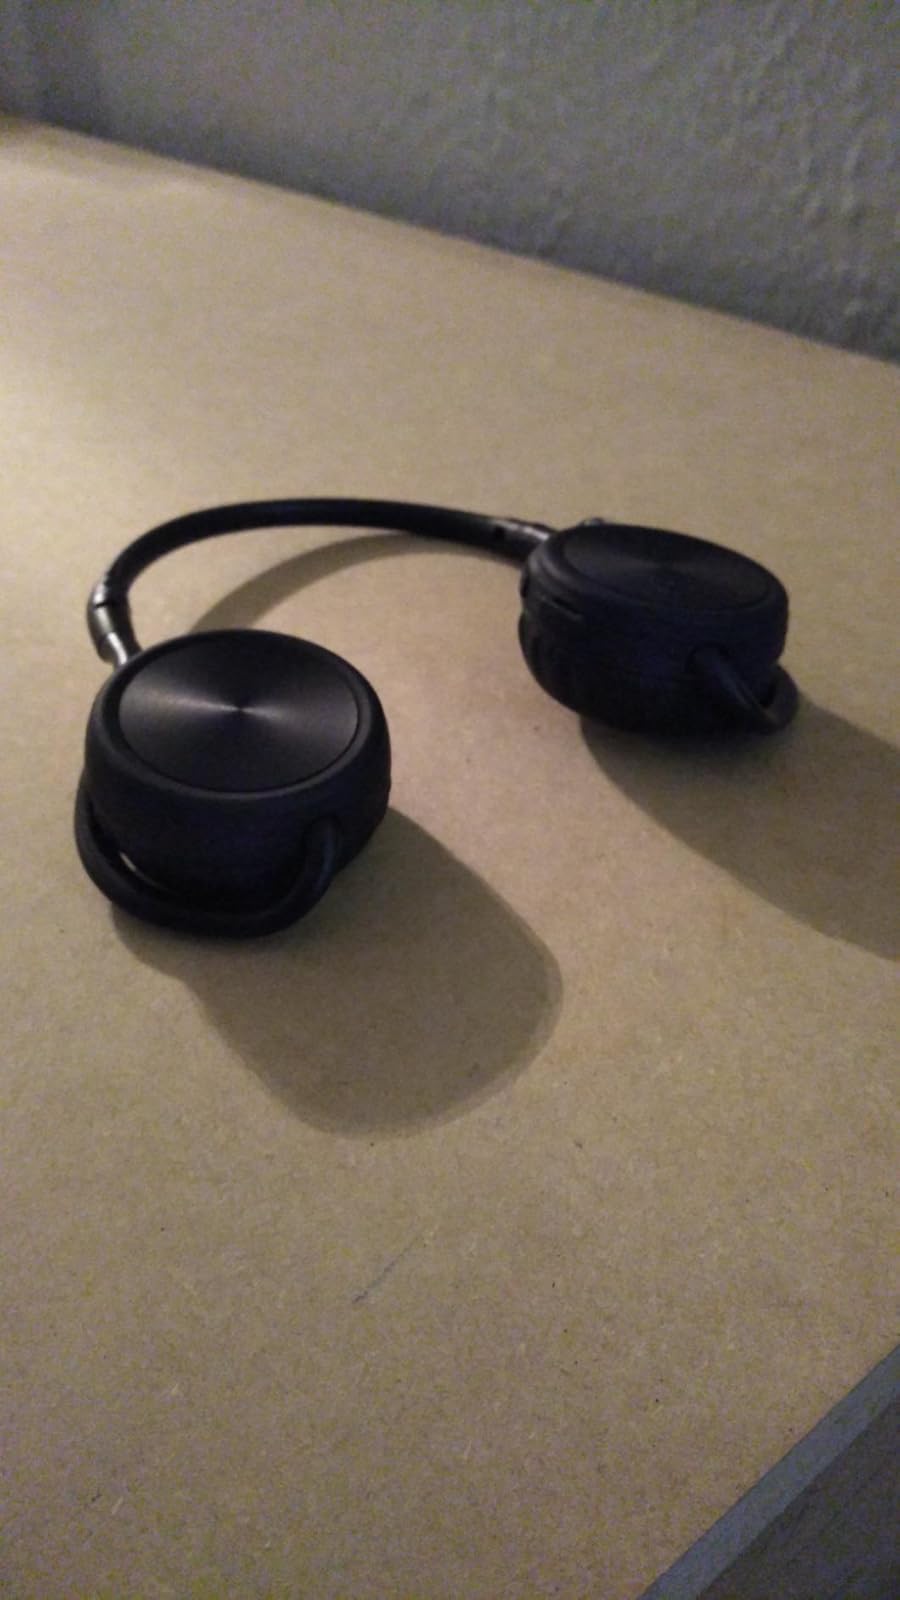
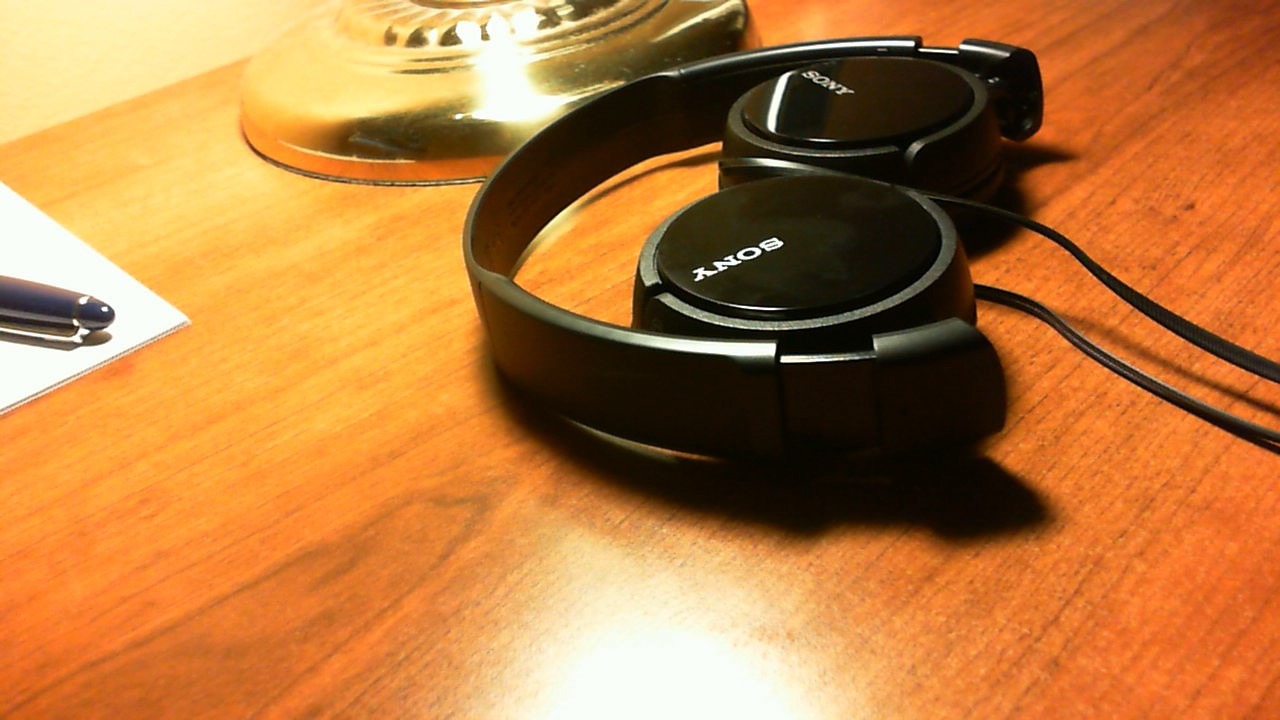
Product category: headphones
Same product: no